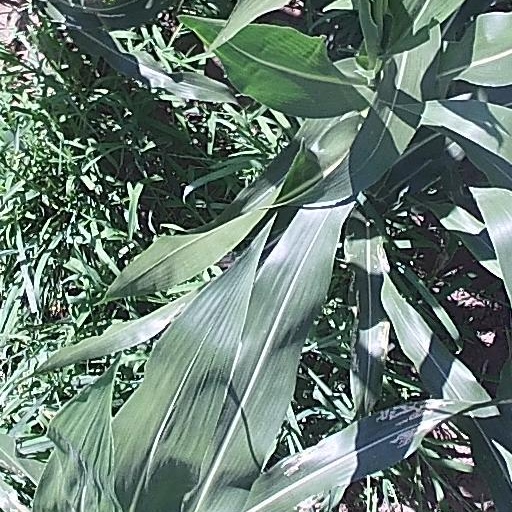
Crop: maize; corn